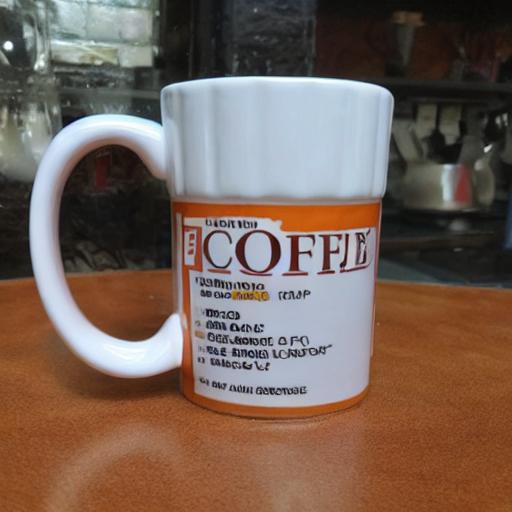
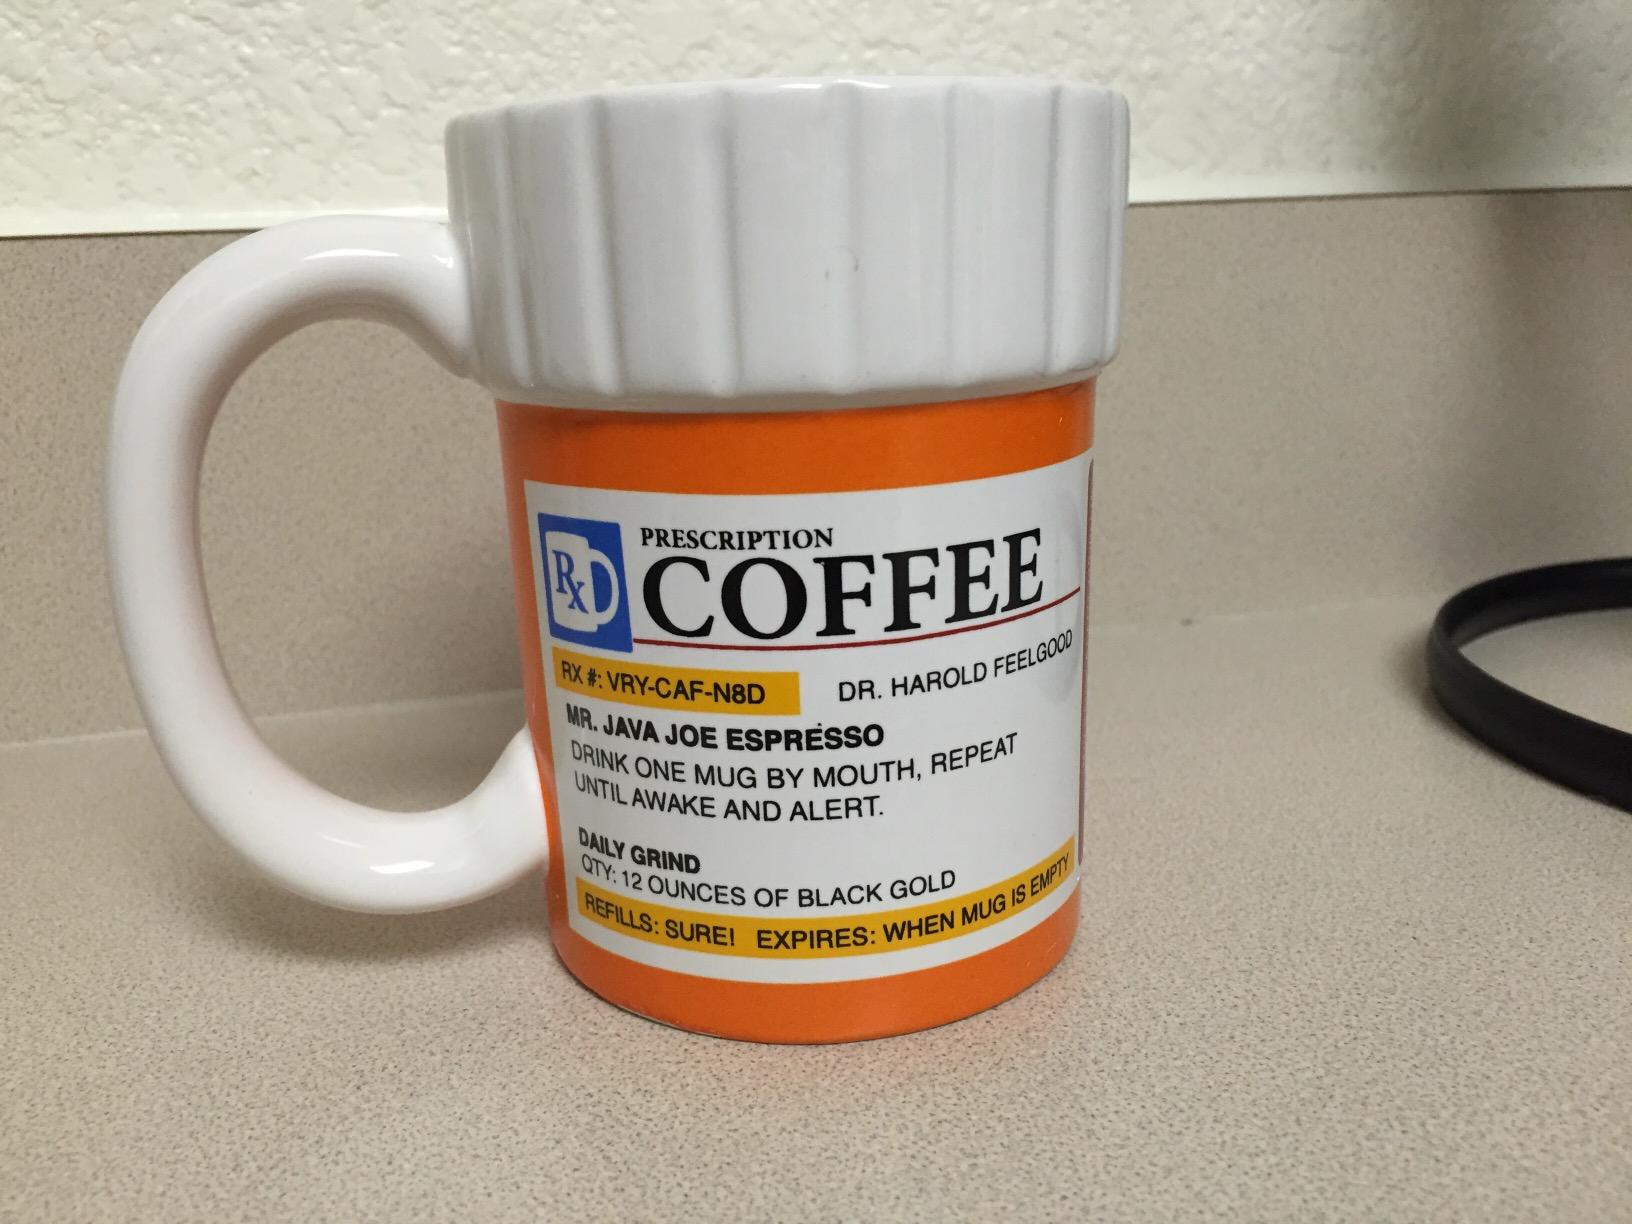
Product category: items_mug
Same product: no